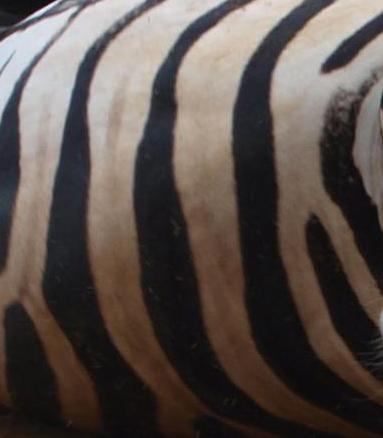
Texture: striped